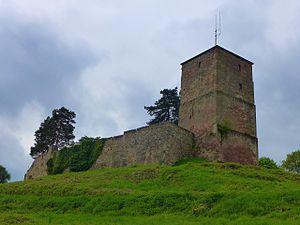
Le château de Siersburg alias Siersberg est un édifice en ruines situé sur le territoire de la commune allemande de Rehlingen-Siersburg, en Sarre.